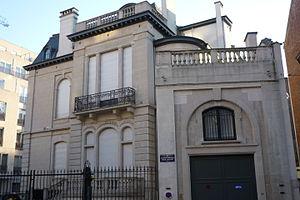
La rue Jacques Jordaens, est une rue faisant partie de la ville de Bruxelles, extension. Elle relie la chaussée de Vleurgat à la rue De Crayer.